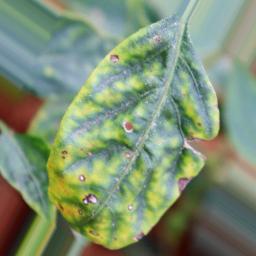
Label: nutritional